William Townley

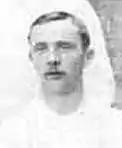
Townley in 1890

Townley's career as a player began with Blackburn Swifts F.C., where he played for one season. He than joined Blackburn Olympic for two seasons. His playing position at Swifts and Olympic was centre-forward. He joined Blackburn Rovers in 1886 and switched to the left winger position. Townley's technique to deter defending full-backs was to throw his arms up in the air, thus startling his opponent; Townley then swept past to make an attack.